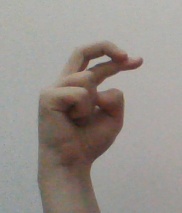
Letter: zay